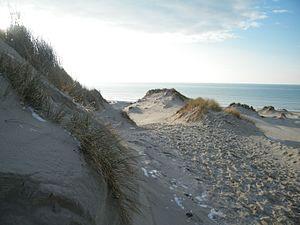
Saint-Quentin-en-Tourmont, Some, Fr, la crête des dunes est façonnée en crocs.
Saint-Quentin-en-Tourmont est une commune française située dans le département de la Somme, en région Hauts-de-France.